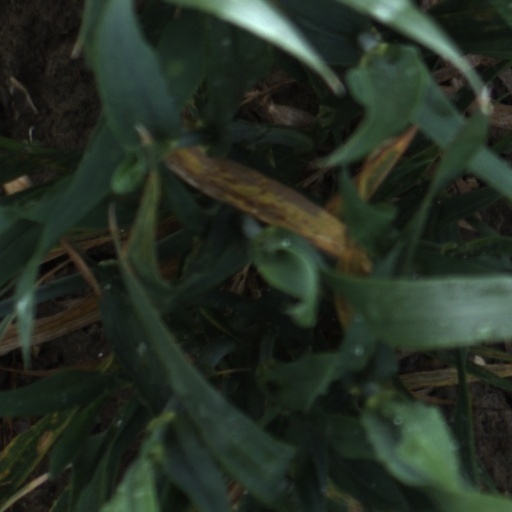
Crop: wheat